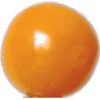
Label: Physalis 1